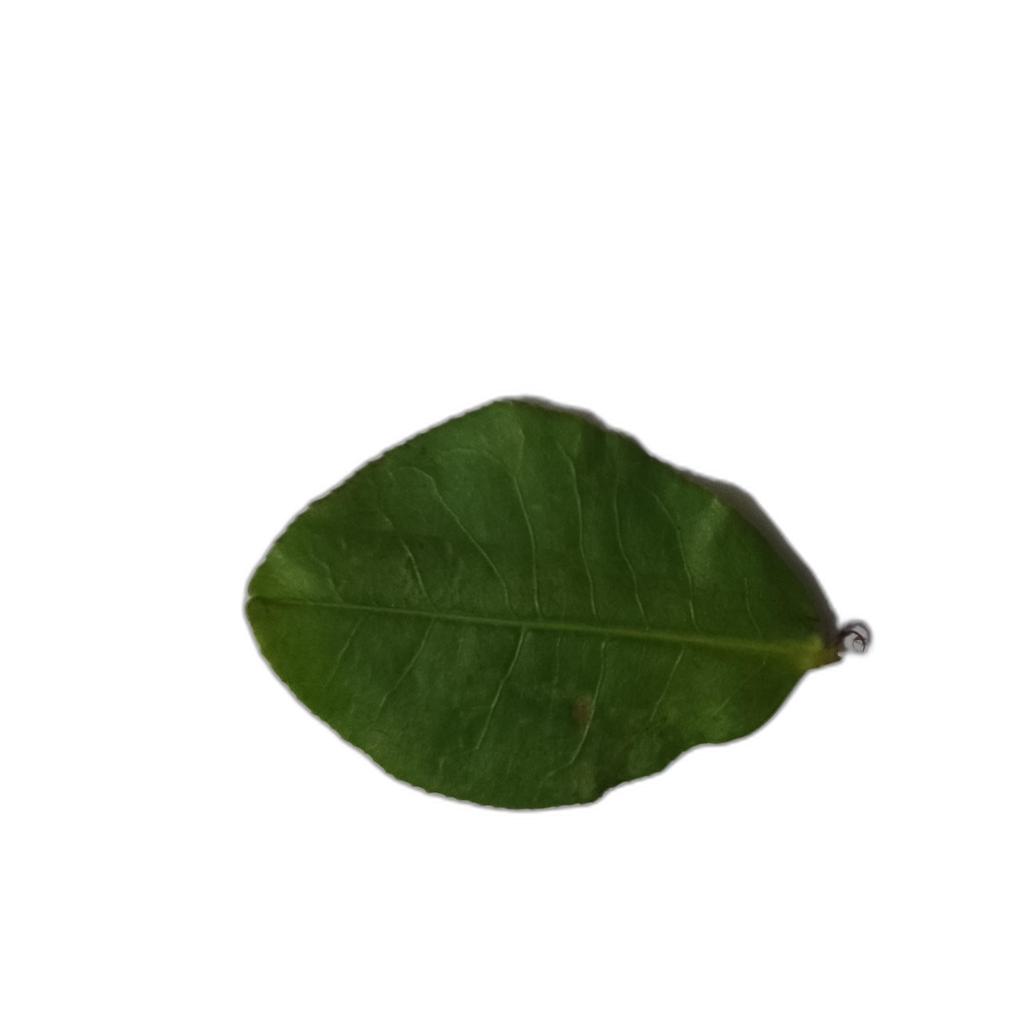
Label: Healthy